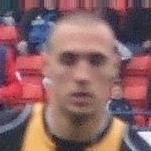
Age: 22